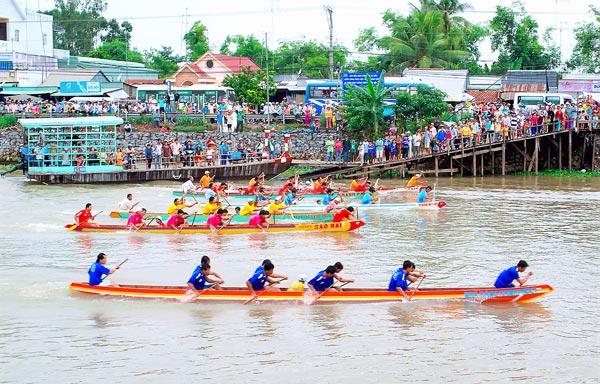
con thuyền của đội thi mặc áo màu xanh dương đậm đang dẫn trước trong cuộc đua